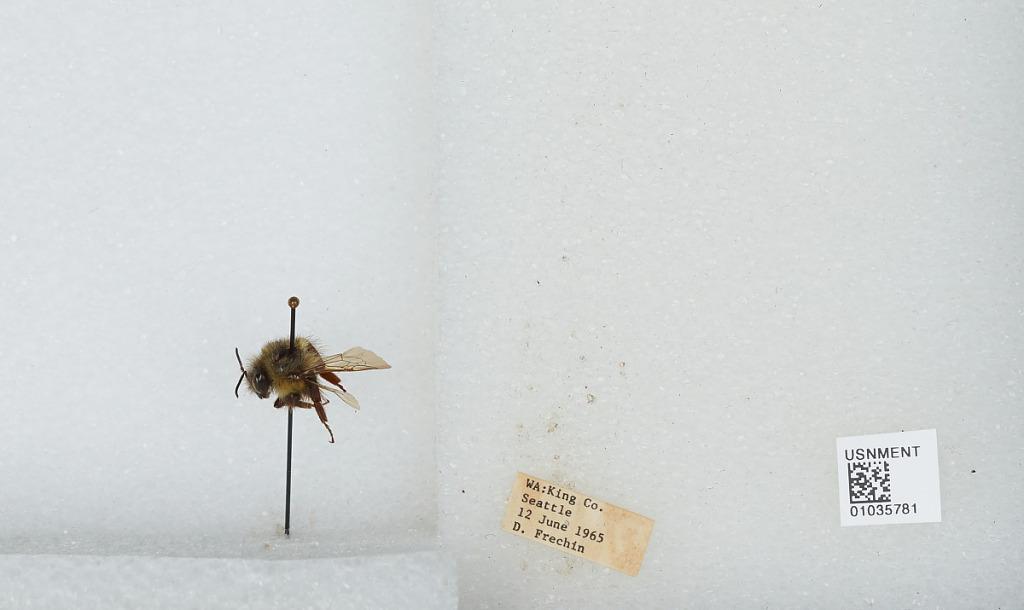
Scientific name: Bombus (Pyrobombus) mixtus Cresson
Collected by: D. Frechin
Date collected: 1965-6-12
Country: United States
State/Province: Washington
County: King
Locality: Seattle
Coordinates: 47.6097, -122.333